Cross and Mauser

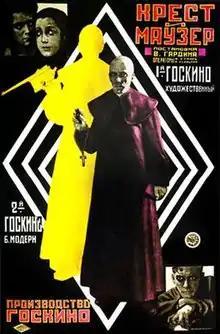

Cross and Mauser is a 1925 Soviet silent adventure film directed by Vladimir Gardin.